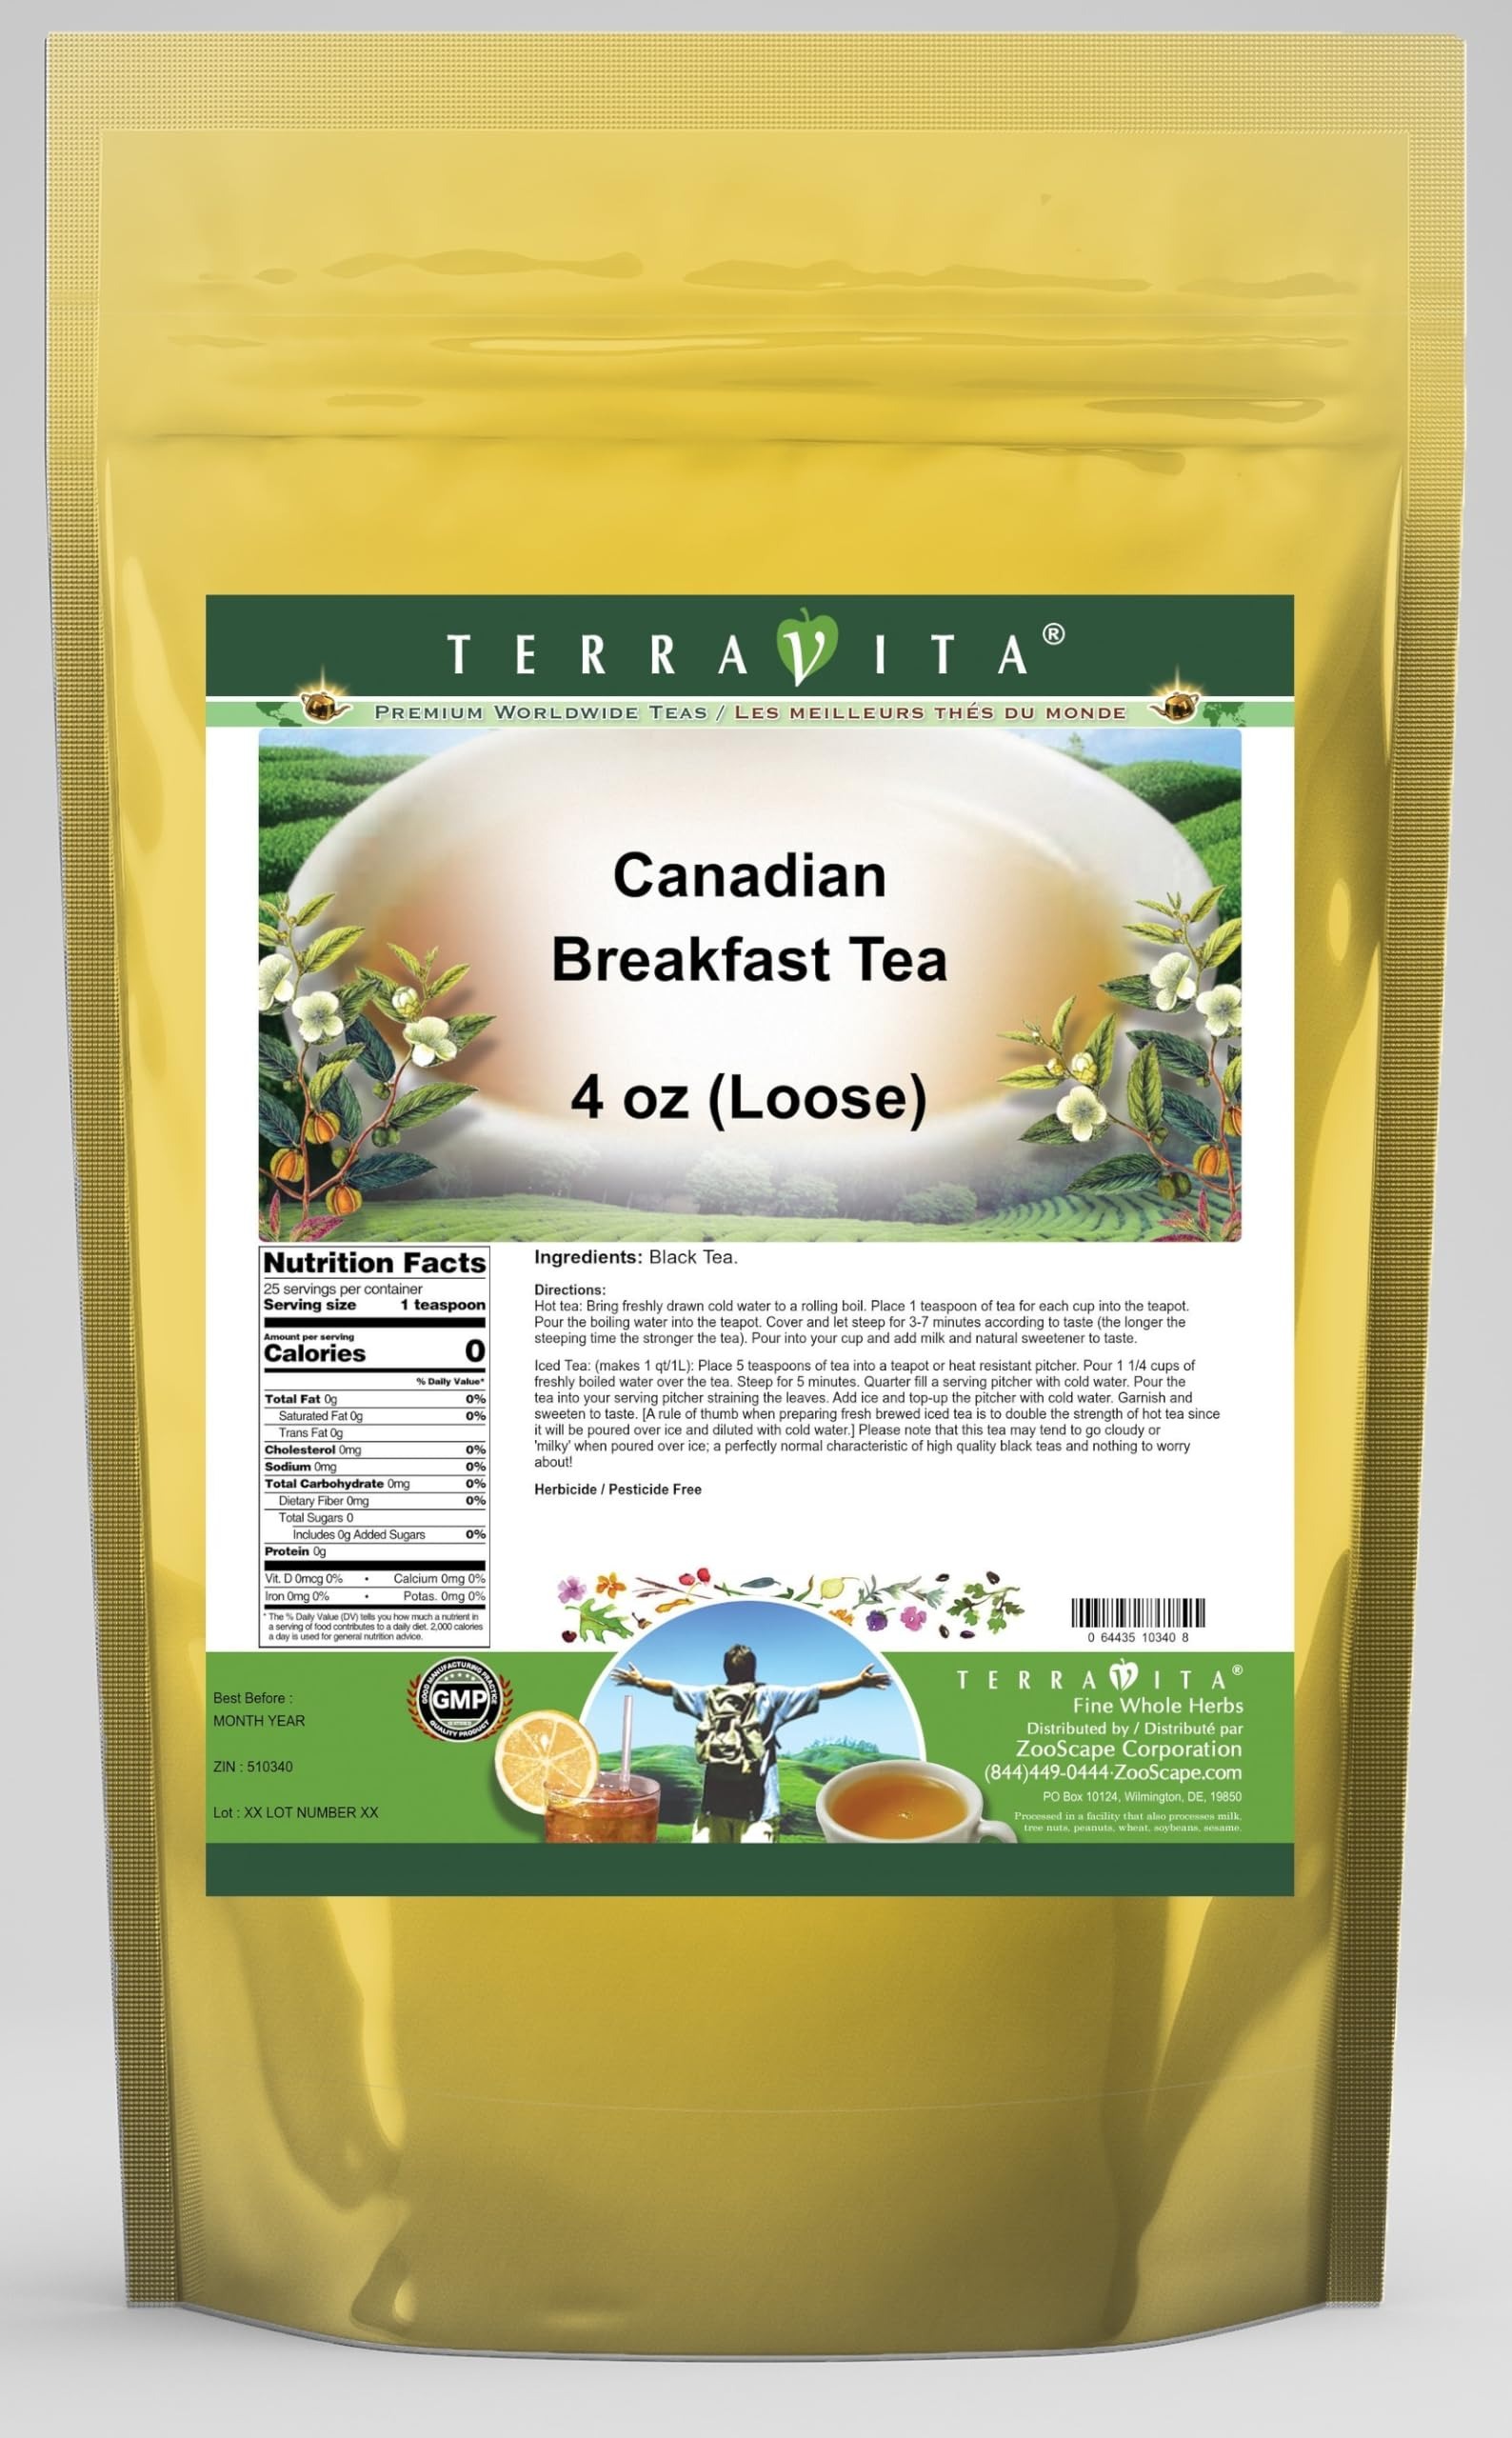
Item Name: Canadian Breakfast Tea (Loose) (4 oz, ZIN: 510340)
Bullet Point: Canadian Breakfast Tea (Loose) (4 oz, ZIN: 510340)
Product Description: Canadian Breakfast Tea (Loose) (4 oz, ZIN: 510340)<BR><BR>Packaged in the United States in a GMP certified facility (Good Manufacturing Practice).<BR><BR>No fillers.<BR><BR>Manufacturer: TerraVita<BR><BR>Size: 4 oz<BR><BR>Loose Leaf Herbal Tea - Packed in a convenient upright pouch!<BR><BR>Ingredients: Black Tea
Value: 4.0
Unit: Ounce

Price: 27.78